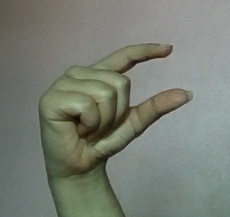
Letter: dal